Bela Crkva

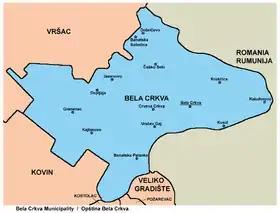
Map of Bela Crkva municipality

Bela Crkva is a town and municipality located in the South Banat District of the autonomous province of Vojvodina, Serbia. The town has a population of 7,456, while the Bela Crkva municipality has 14,451 inhabitants (2022 census).